King's University College, University of Western Ontario

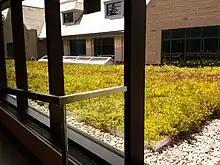
Green roof atop the Darryl J. King Student Life Centre

The King Student Life Centre is a two-story (plus full basement) building, designed by Perkins+Will in association with Cornerstone Architecture and built by K & L Construction.